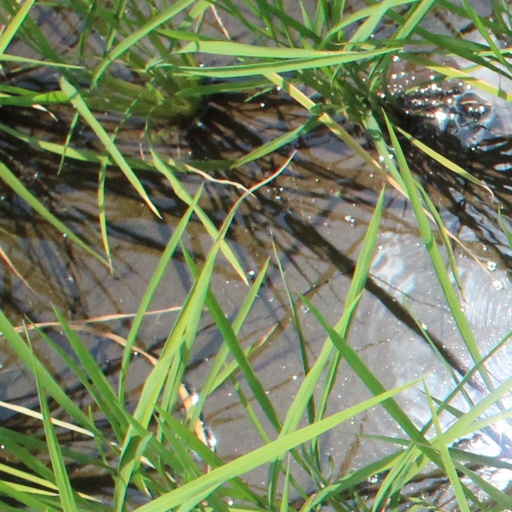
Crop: rice